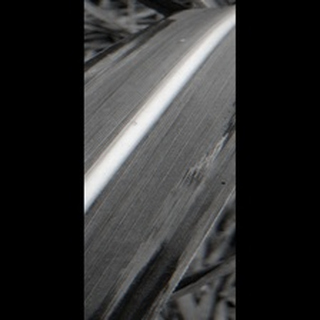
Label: healthy_sugarcane